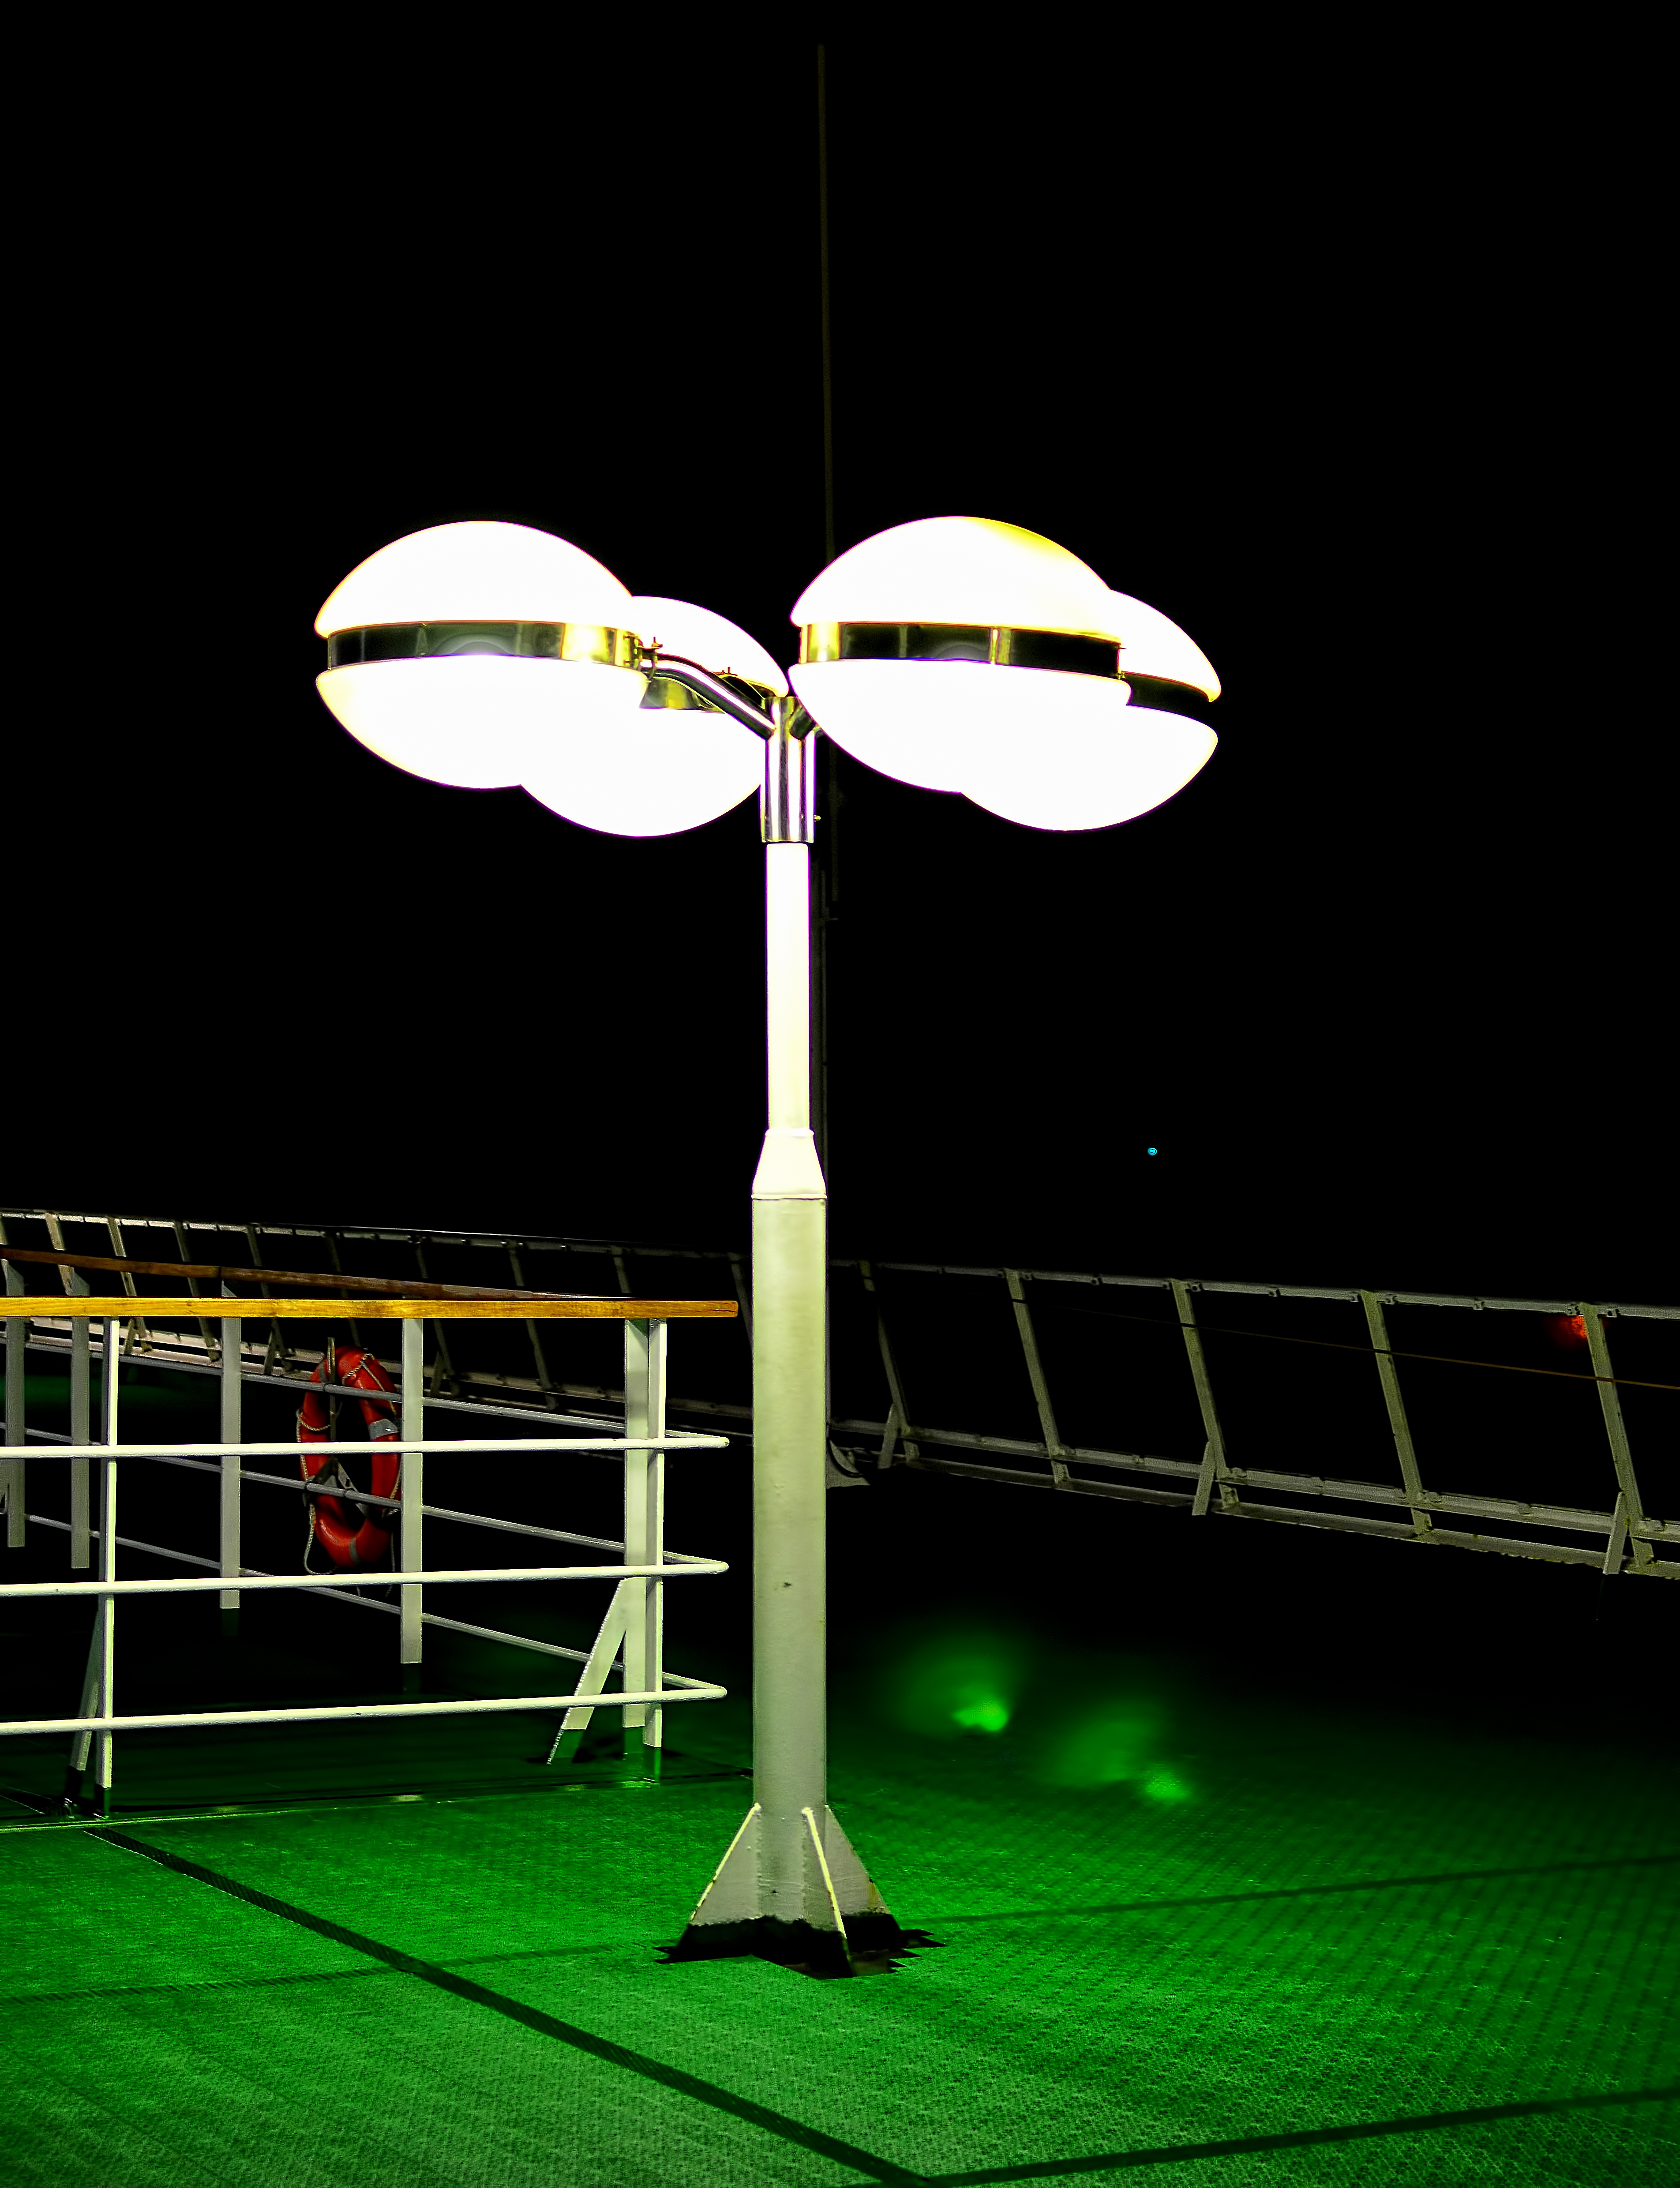
light, deck, car, night, land, ship, line, green, street light, port, yellow, lighting, ferry, lights, illustration, light fixture, mariehamn, serenade, silja, ahvenanmaa, maarianhamina, aaland